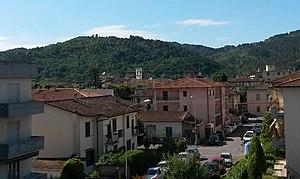
Vicchio est une commune de la ville métropolitaine de Florence dans le Mugello en Toscane, région centrale de l'Italie.